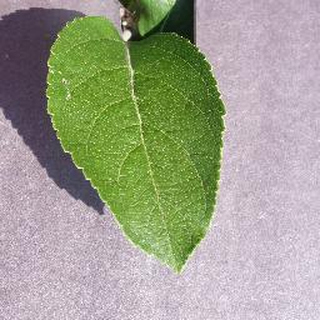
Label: healthy_apple